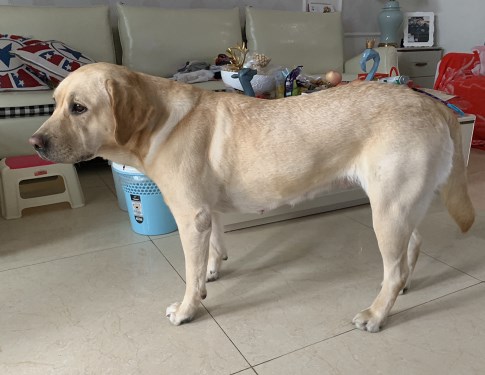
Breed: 3580-n000122-Labrador_retriever